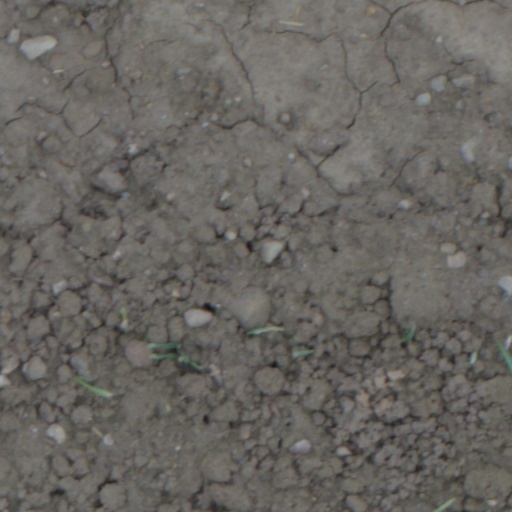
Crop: wheat